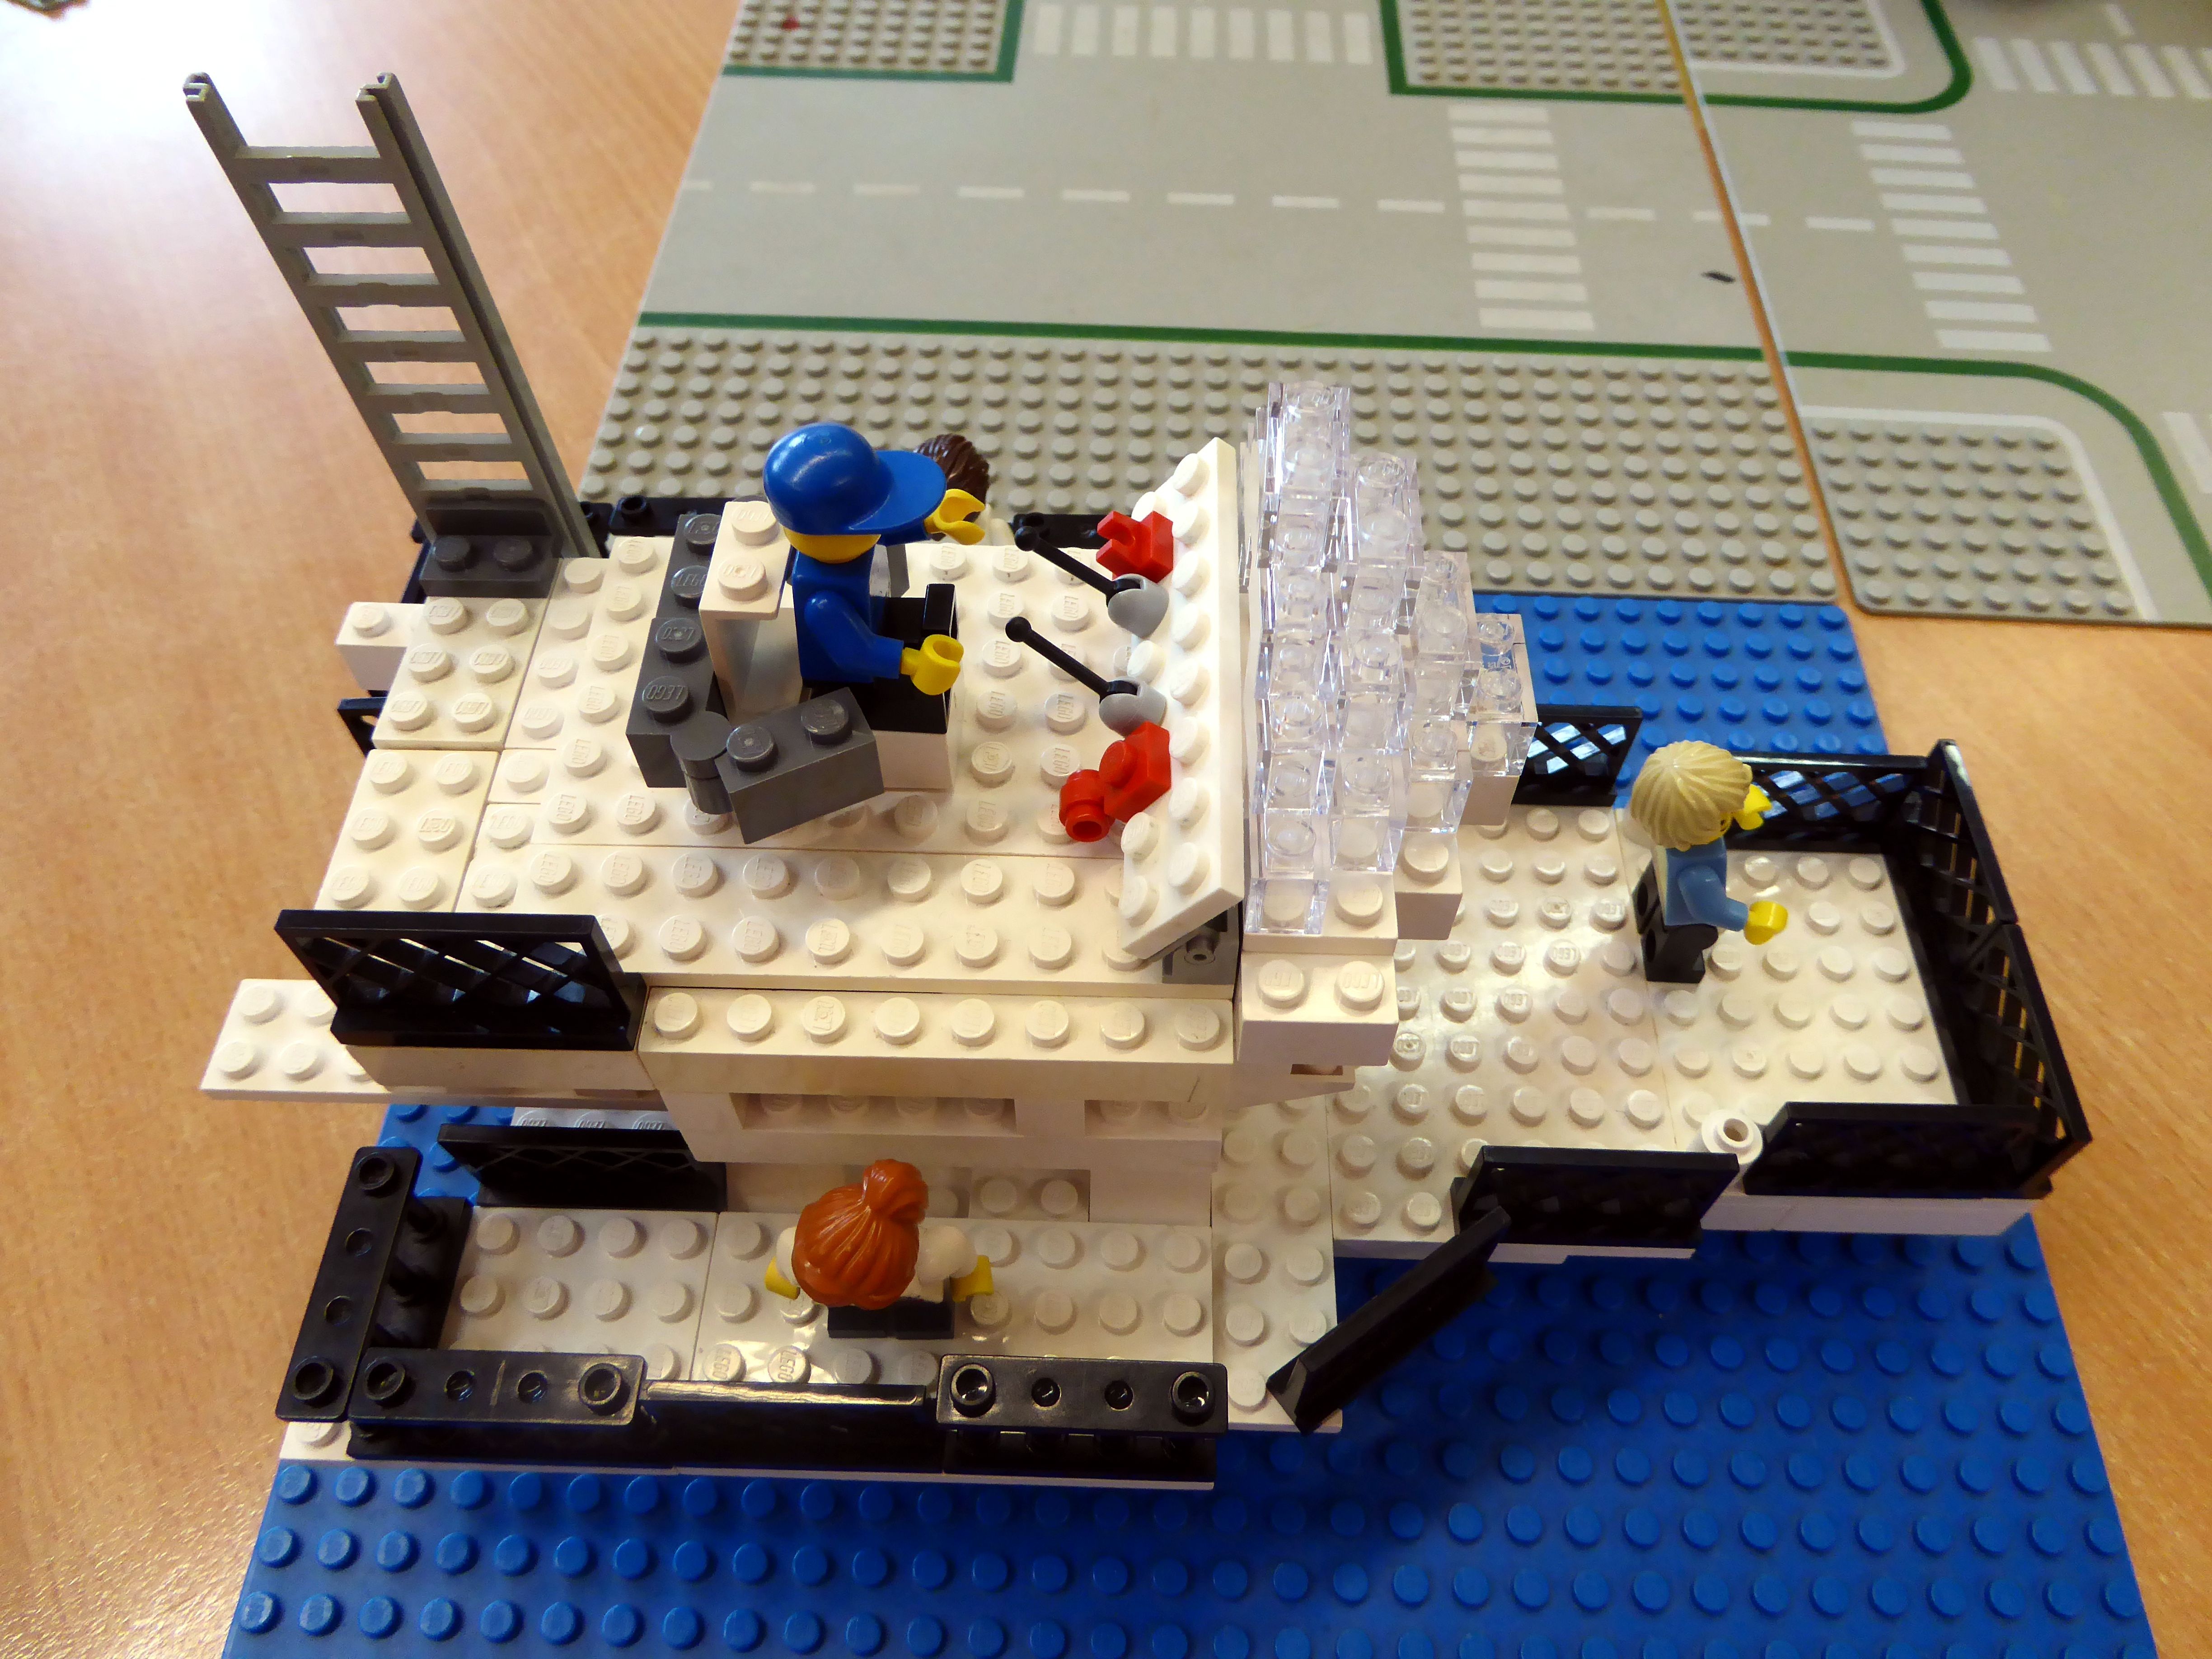
plastic, vehicle, toy, artwork, toys, lego, figures, put together, lego blocks, building blocks, scale model